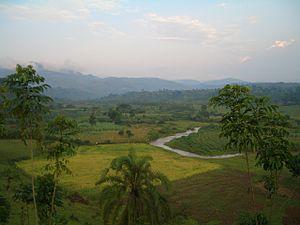
Forêt impénétrable de Bwindi (Ouganda) Español: Bosque impenetrable de Bwindi 日本語: ブウィンディ原生国立公園 中文: 布恩迪难以穿越的国家公园